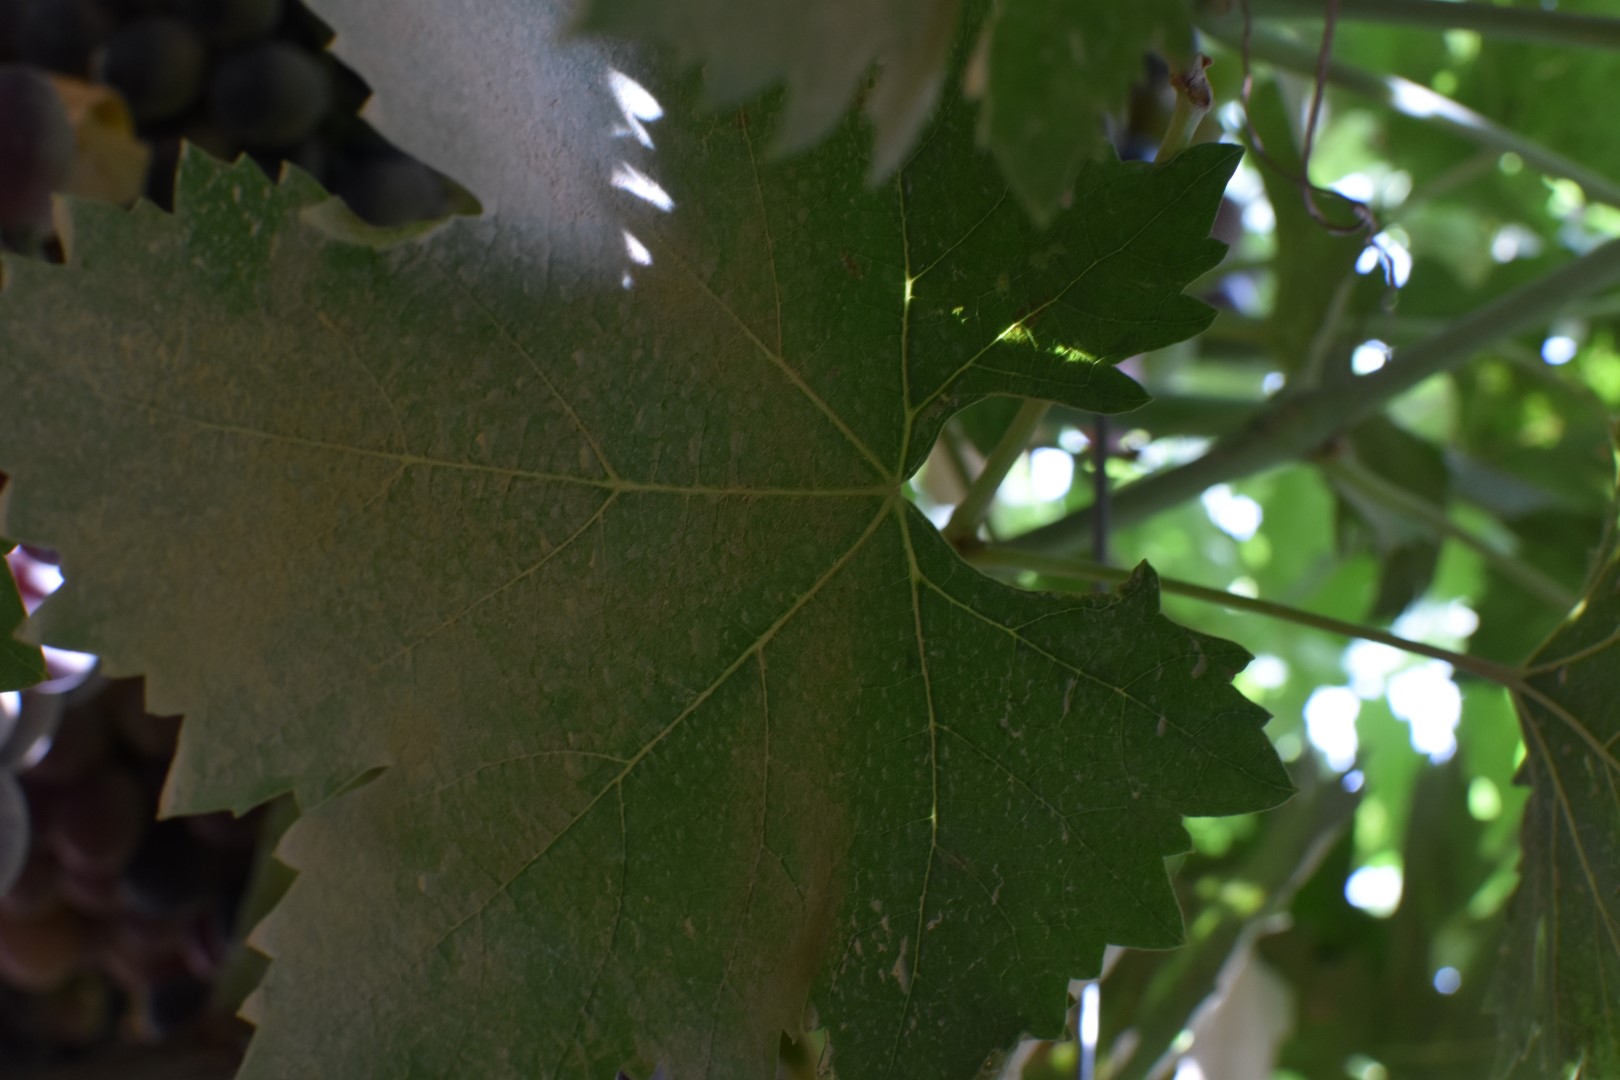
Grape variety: Riasi